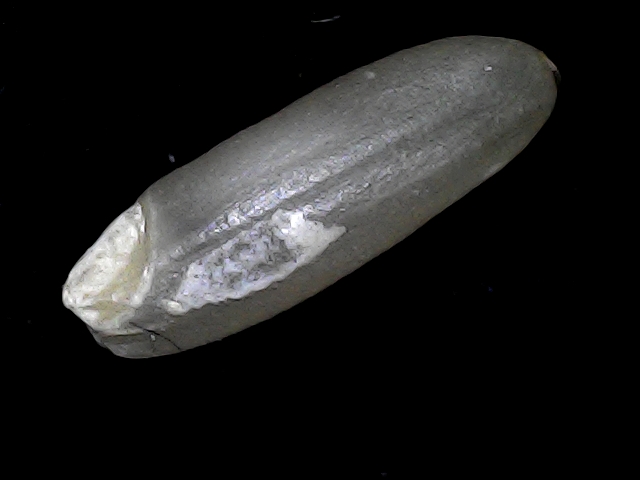
Rice variety: BD85